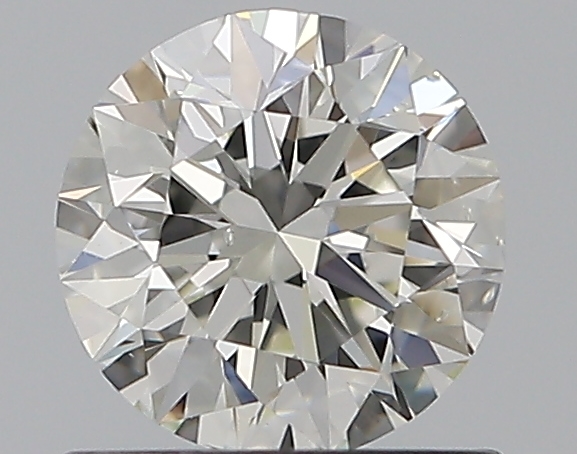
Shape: round
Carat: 0.7
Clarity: SI1
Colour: J
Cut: EX
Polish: EX
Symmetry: VG
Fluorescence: N
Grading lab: GIA
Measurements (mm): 5.58 x 5.65 x 3.56